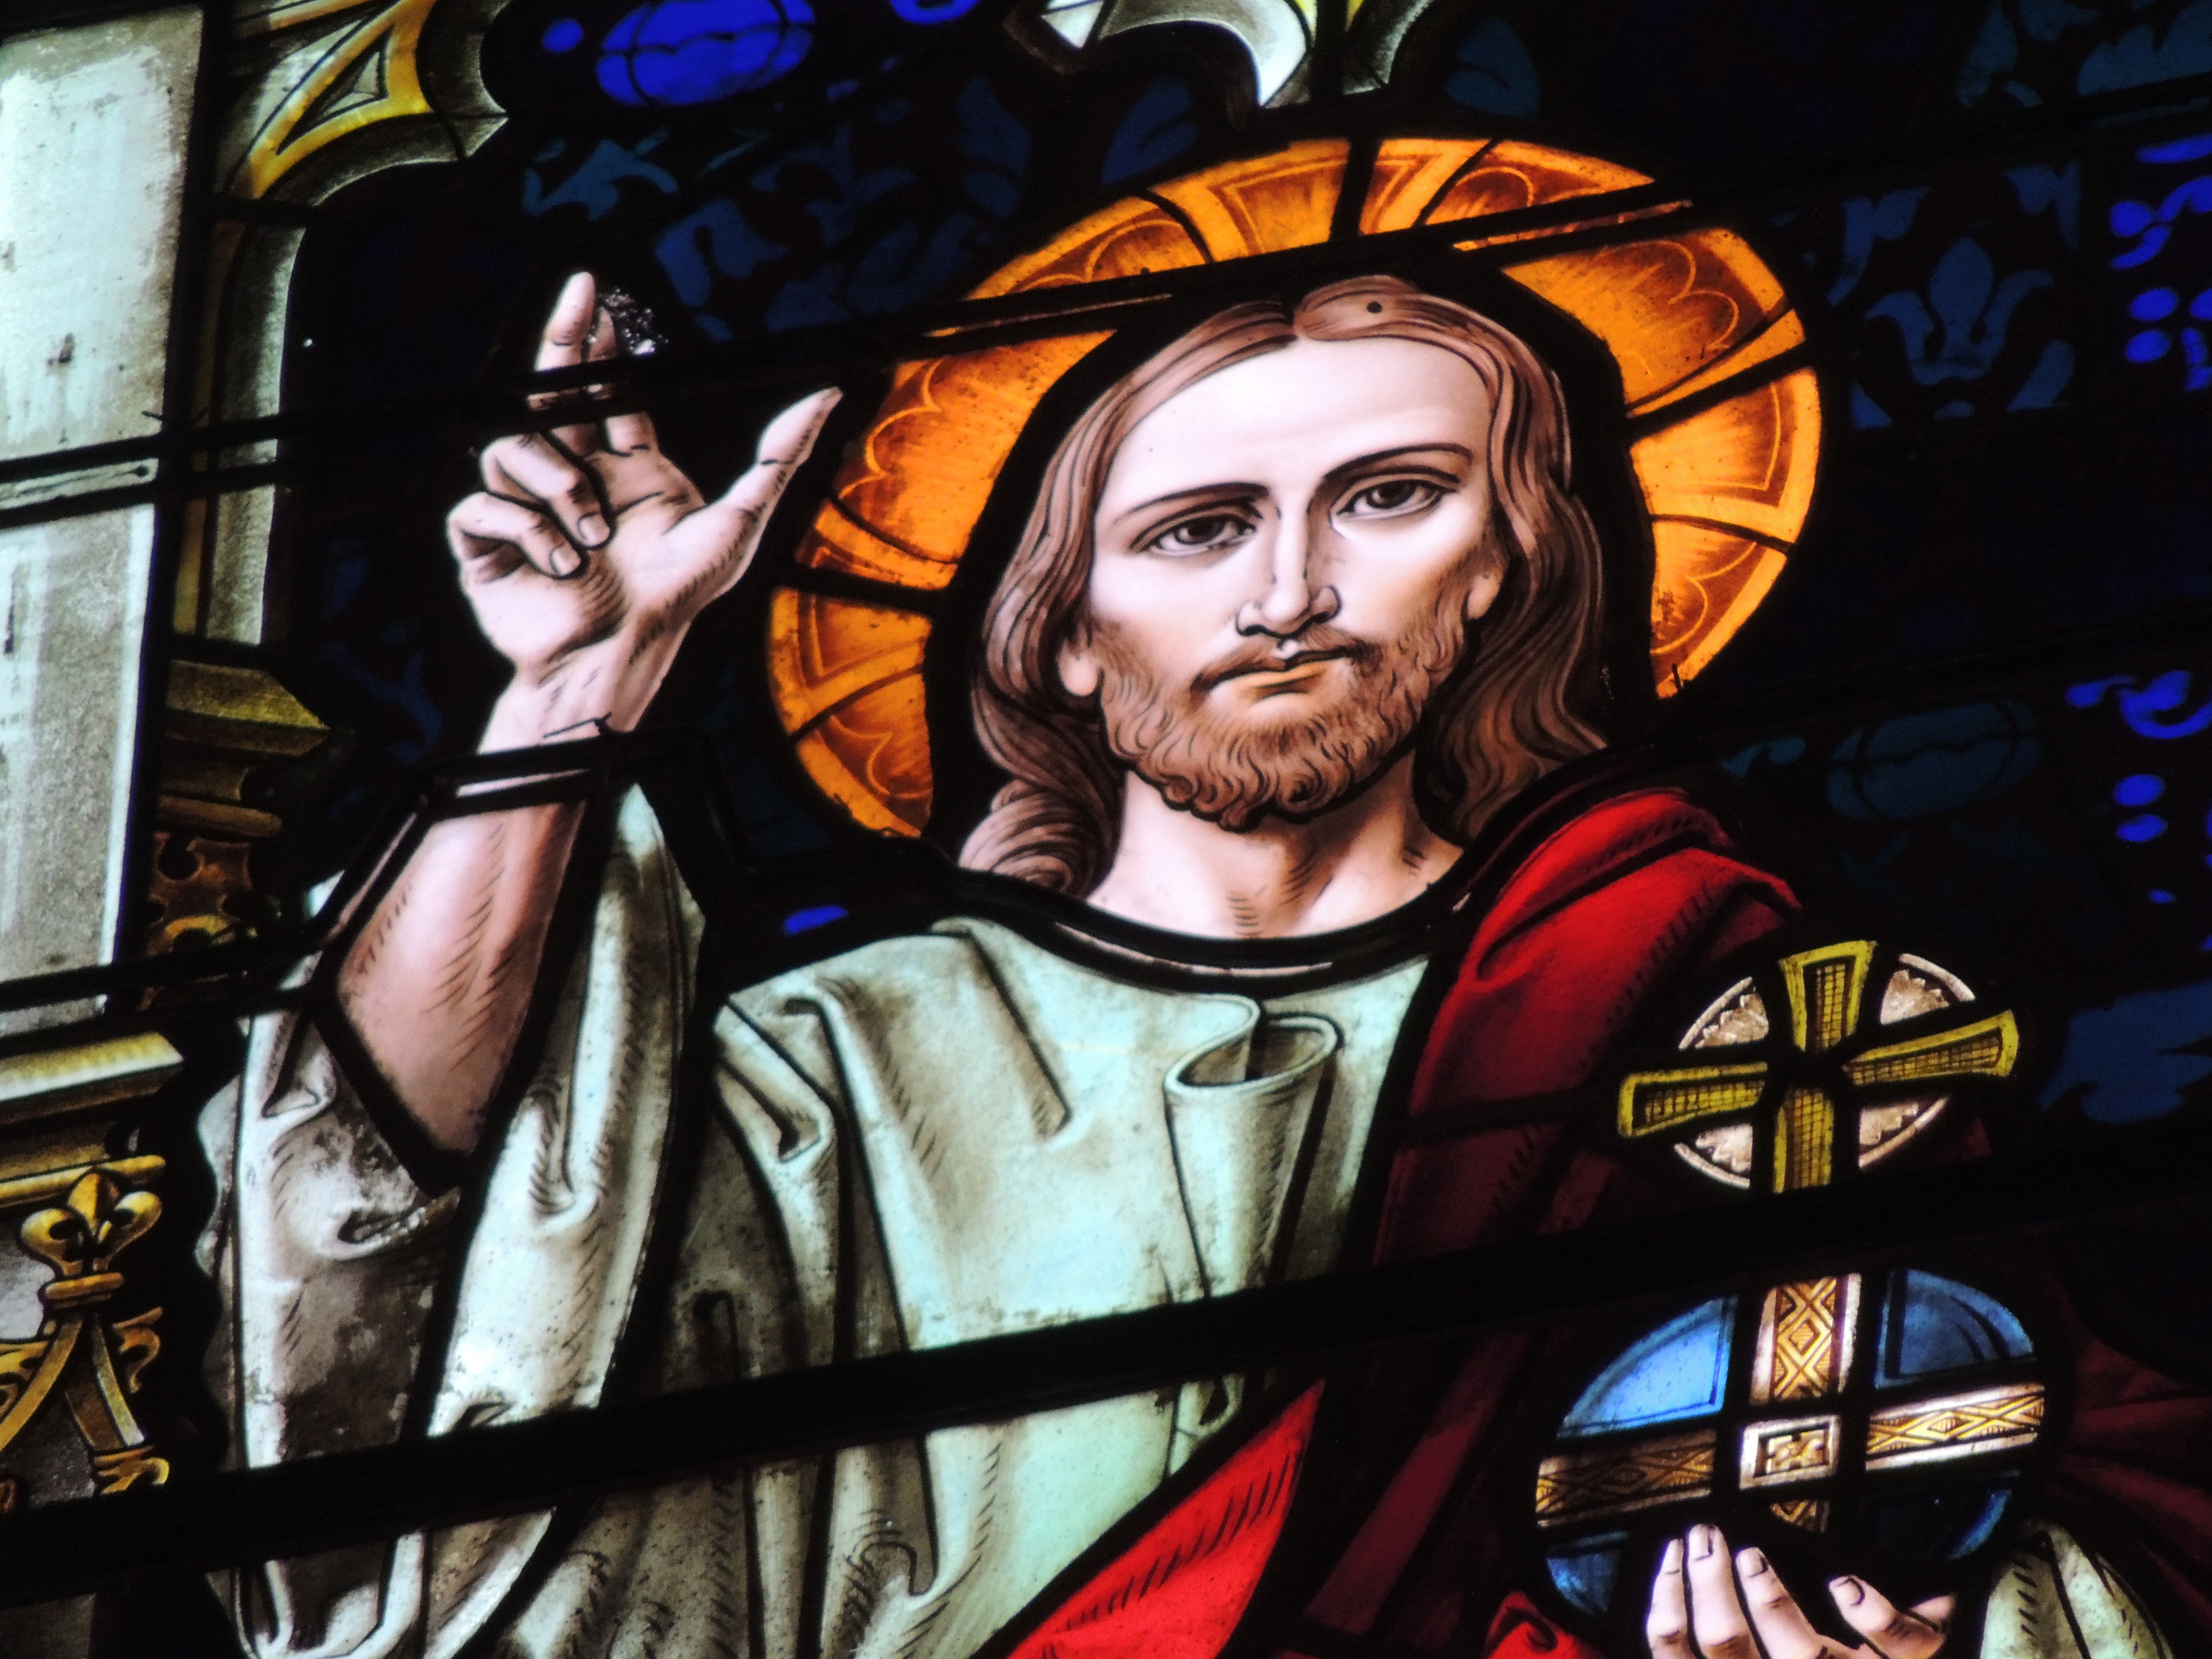
architecture, window, glass, facade, cathedral, gothic, stained glass, art, churches, history, rosette, stained glass window